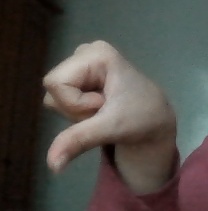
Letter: waw